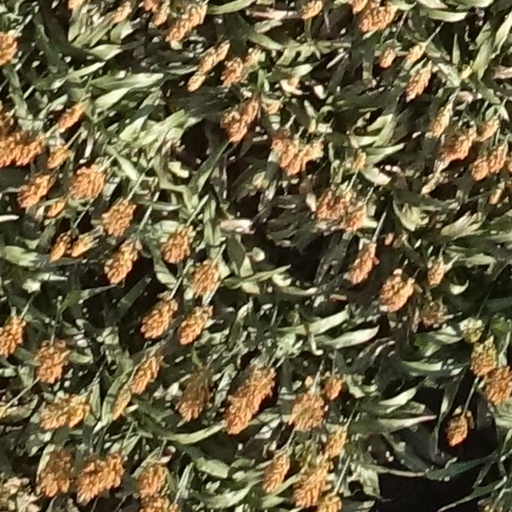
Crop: sorghum